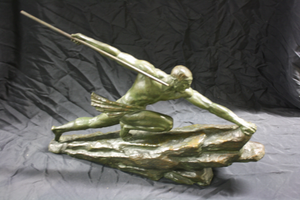
Bronze
Pierre le Faguays, né à Rezé en 1892 et mort le 8 septembre 1962 à Paris, est un sculpteur français de style Art déco.